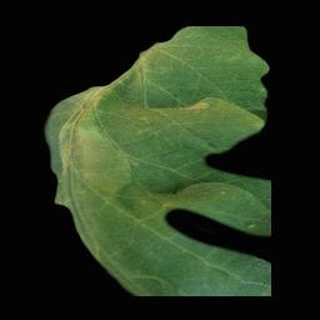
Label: tomato_late_blight